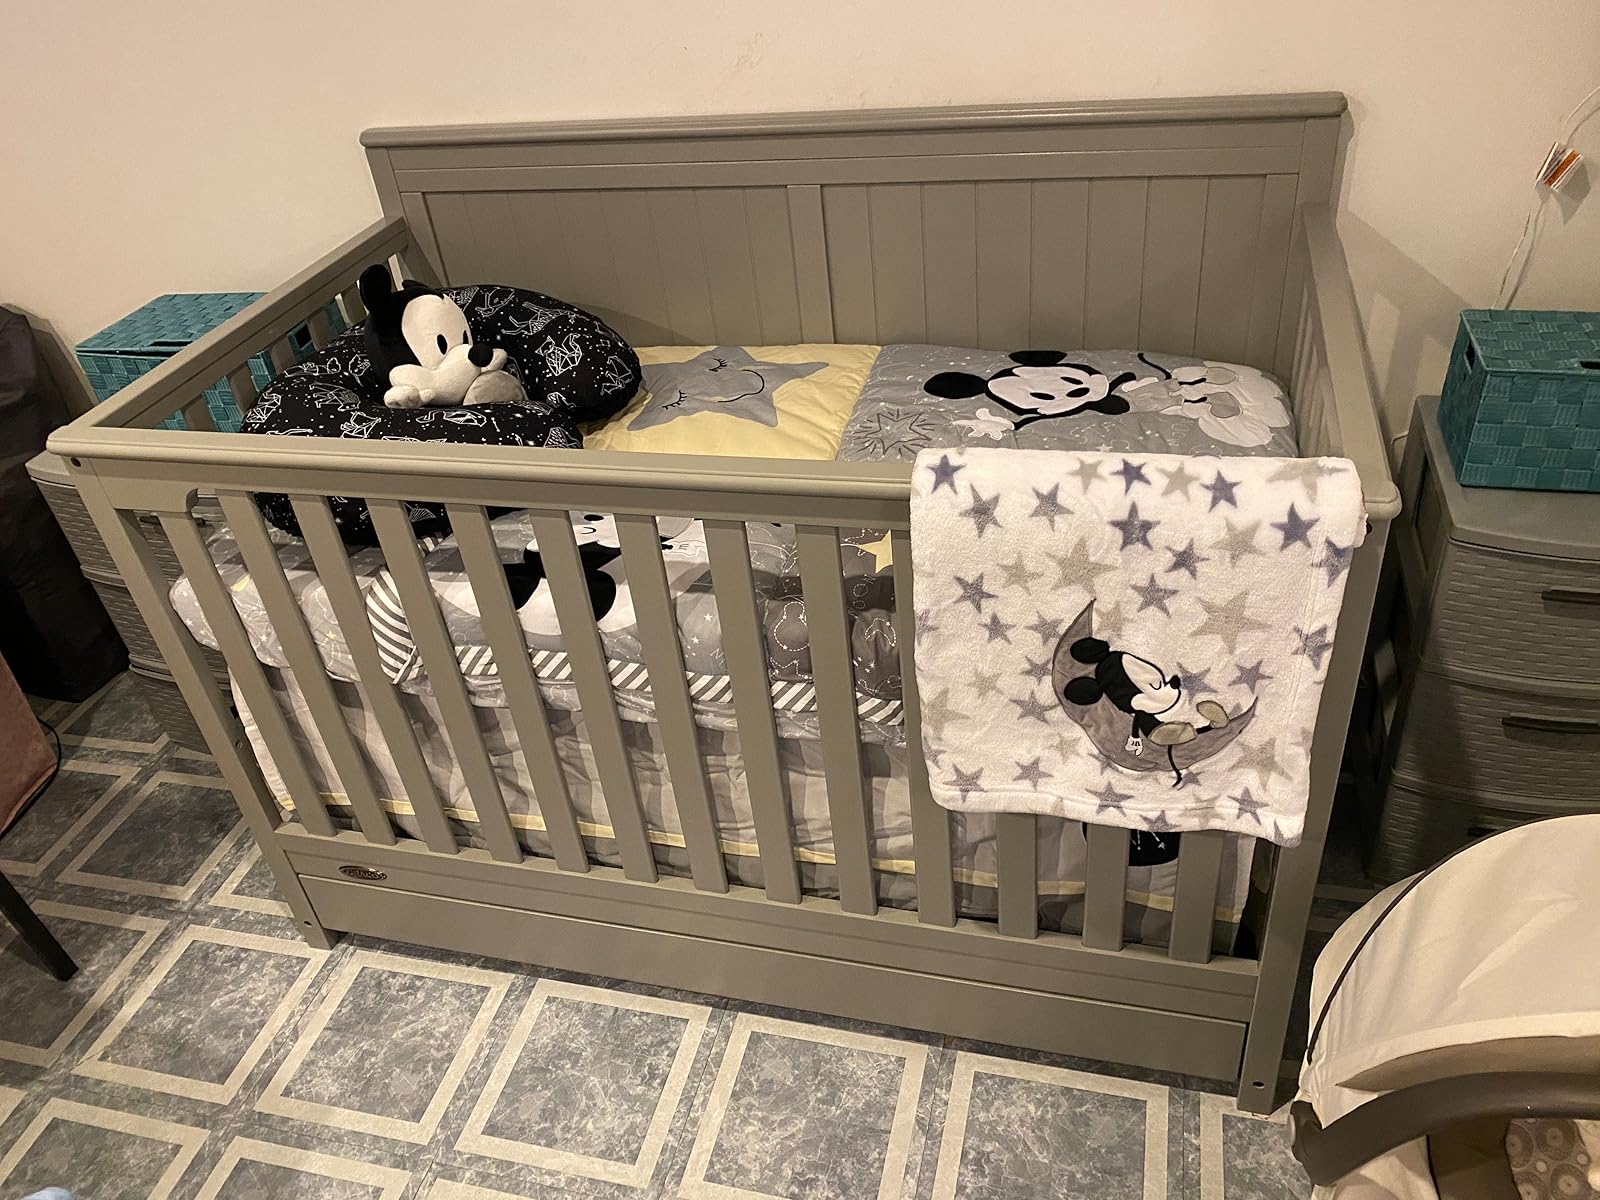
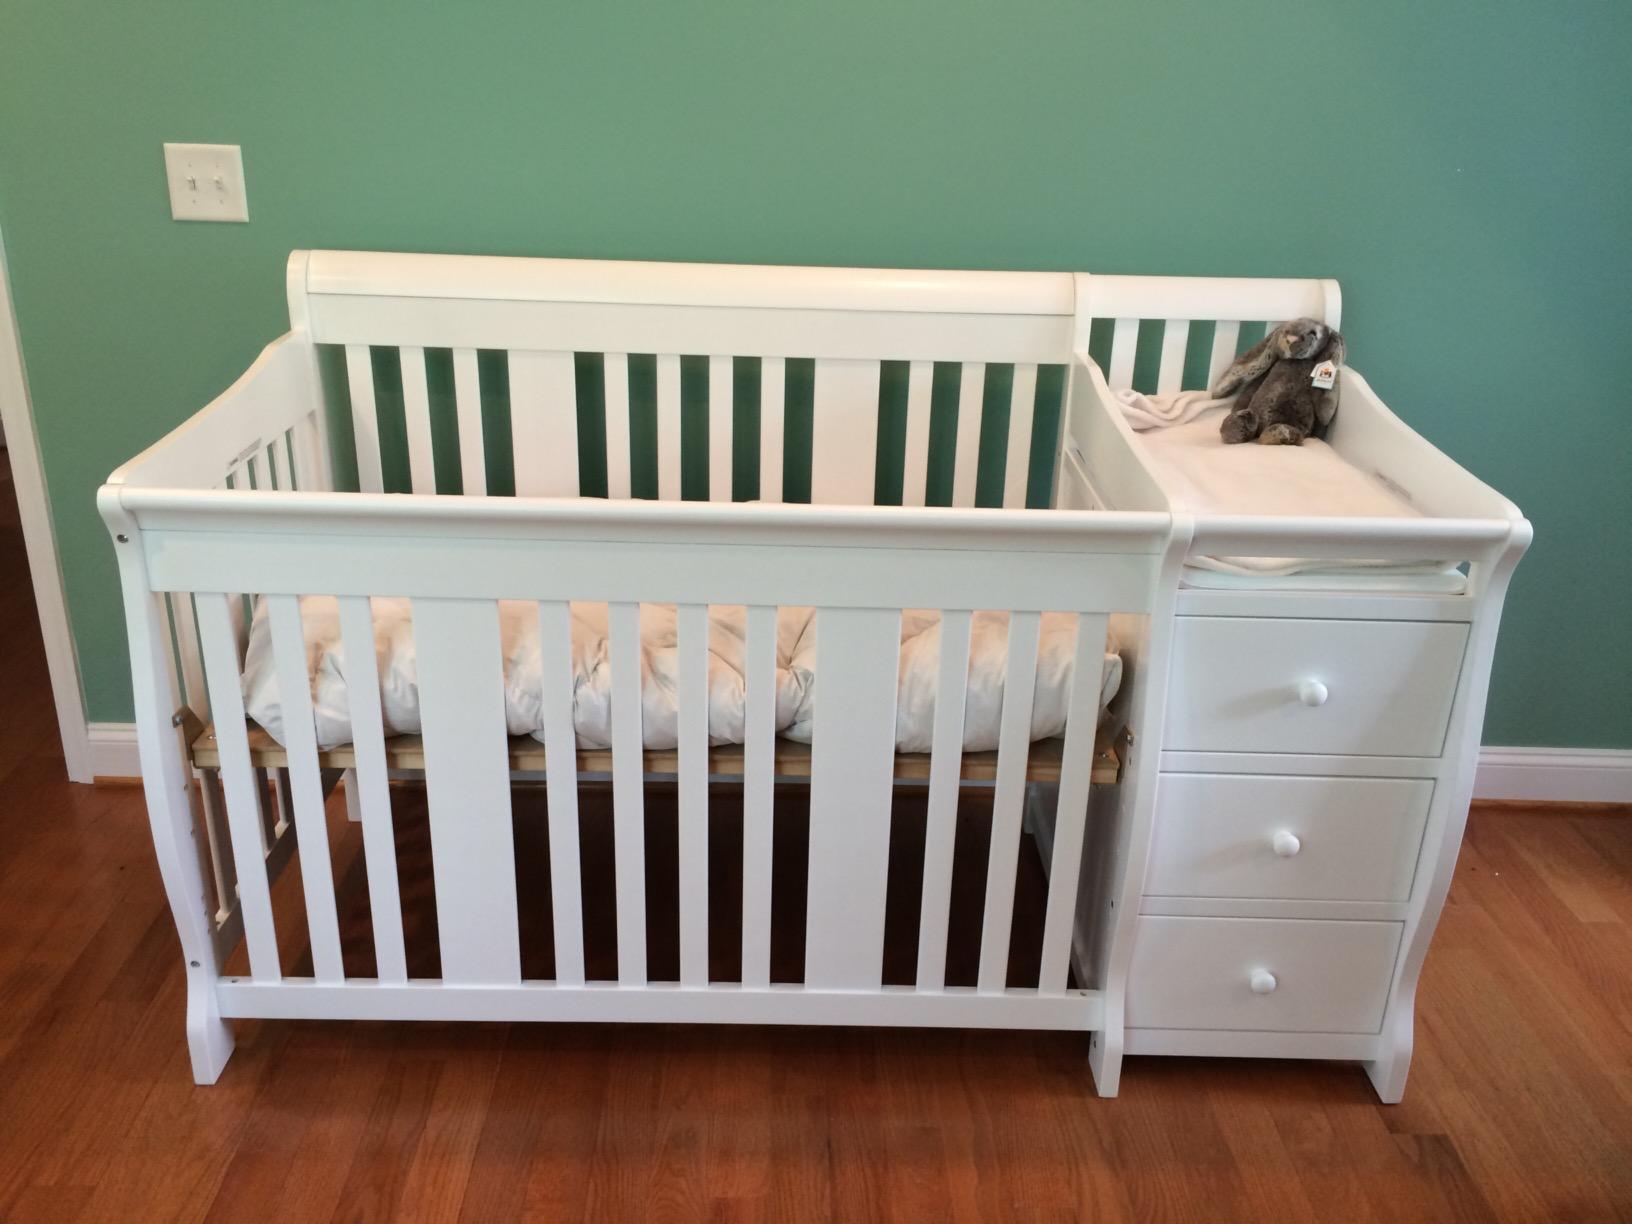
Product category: products_crib
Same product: no